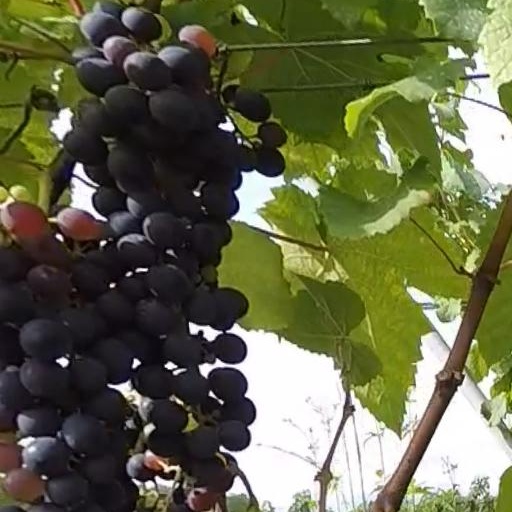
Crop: grape